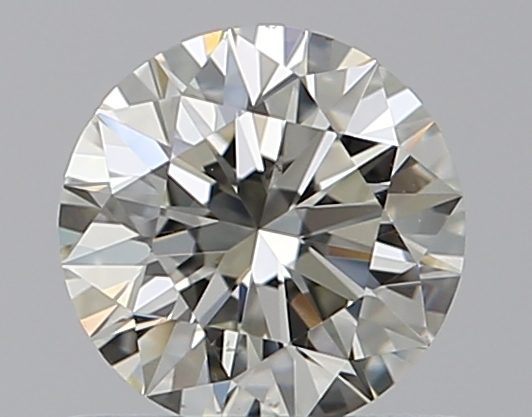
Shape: round
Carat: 0.6
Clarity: VS1
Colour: K
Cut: EX
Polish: EX
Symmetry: EX
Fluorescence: N
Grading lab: GIA
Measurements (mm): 5.41 x 5.44 x 3.36